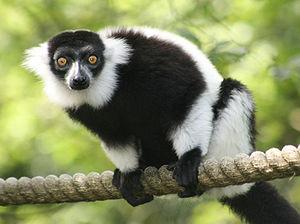
Toutes les espèces de lémuriens sont des primates strepsirrhiniens endémiques de Madagascar. Elles vont du Microcèbe de Mme Berthe, le plus petit primate du monde, jusqu'à l'Indri. Toutefois, les espèces récemment éteintes avaient une taille beaucoup plus grande. En 2010, cinq familles, 15 genres et 101 espèces et sous espèces de lémuriens sont officiellement reconnus. Sur les 111 espèces et sous-espèces, l'Union internationale pour la conservation de la nature en classe huit comme en danger critique d'extinction, 18 en danger, 15 vulnérables, quatre quasi menacées, huit de préoccupation mineure, 41 sont considérées de données insuffisantes, et sept n'ont pas encore été évaluées. Entre 2000 et 2008, 39 nouvelles espèces ont été décrites et neuf autres taxons sont redevenus valides.